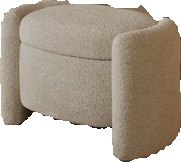
Surface category: chair